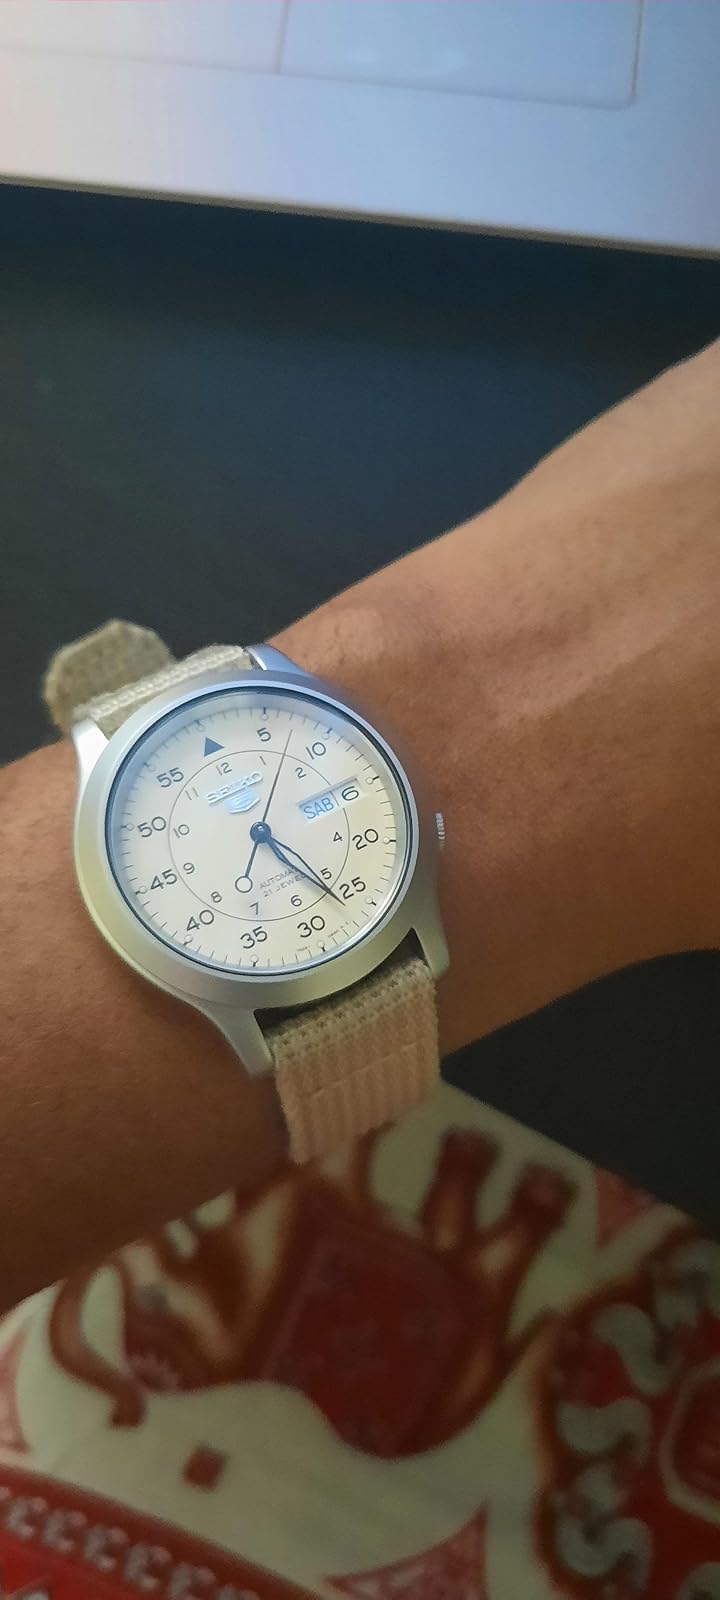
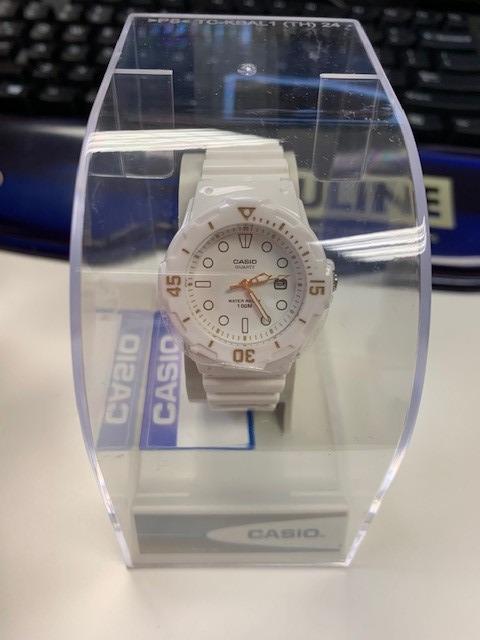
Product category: accessories_watch
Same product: no